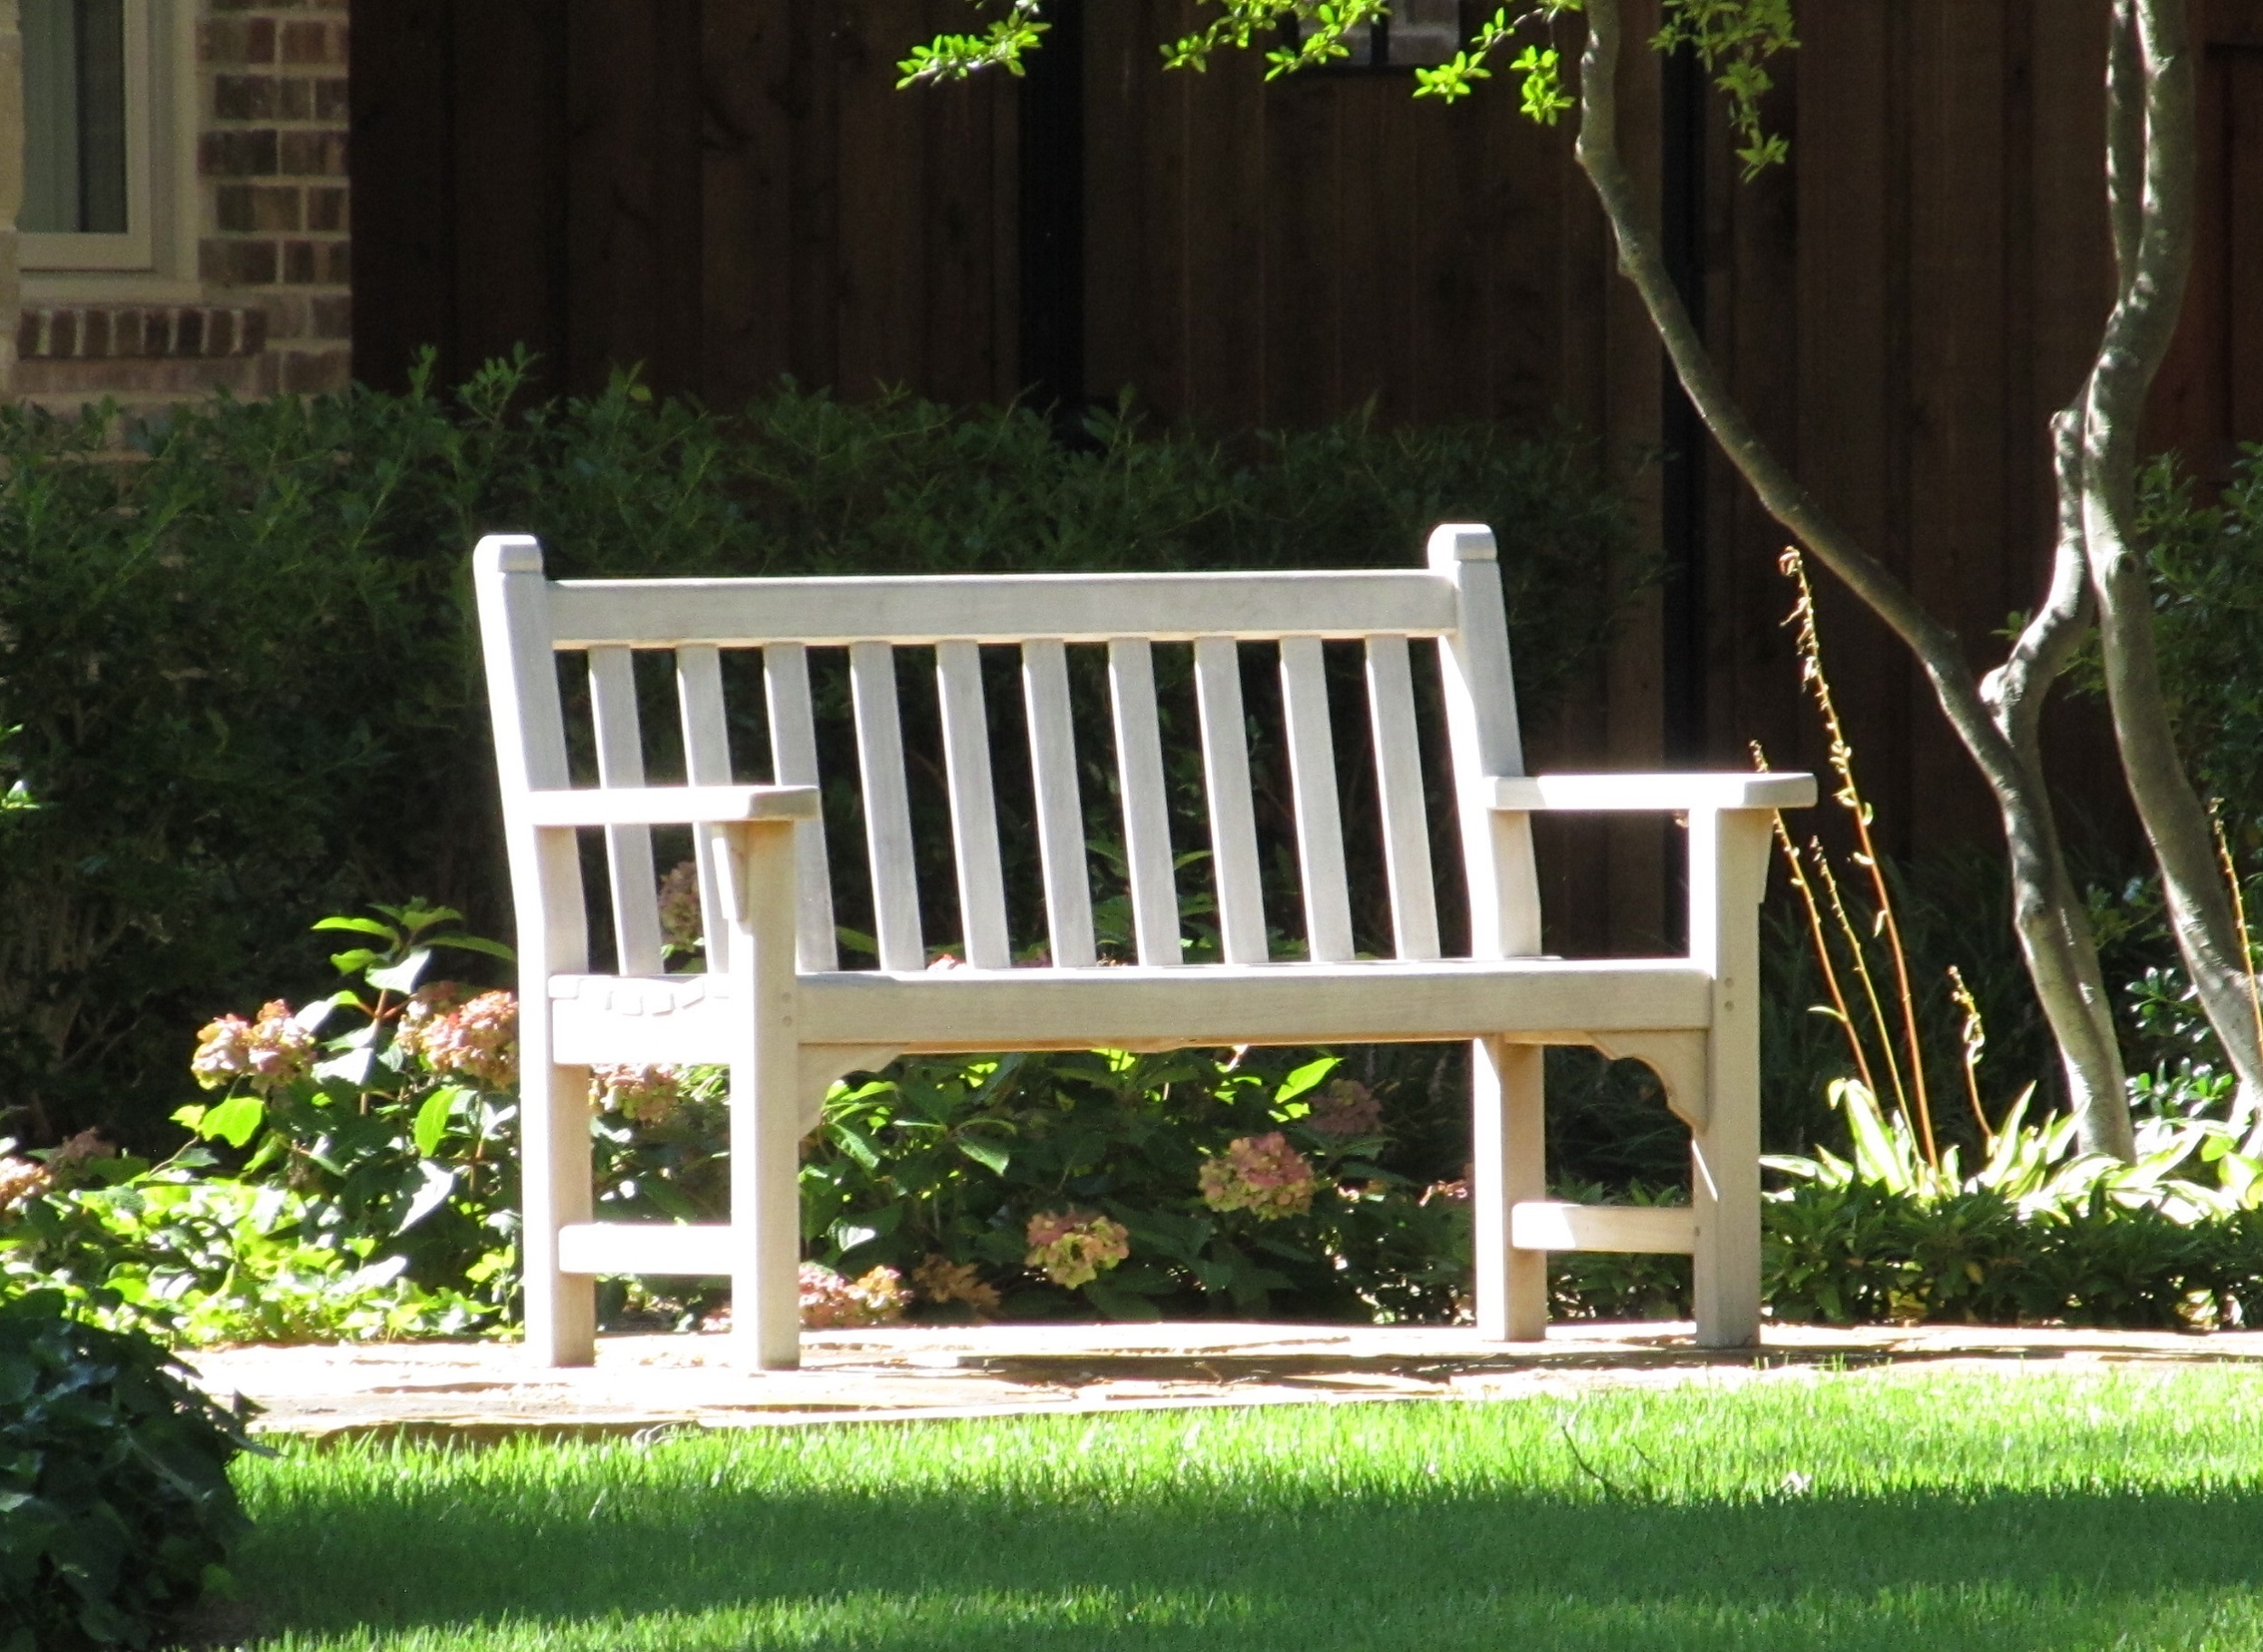
outdoor, deck, bench, lawn, seat, porch, cottage, park, backyard, rest, furniture, garden, swing, park bench, sit, wooden, yard, outdoor structure, outdoor play equipment